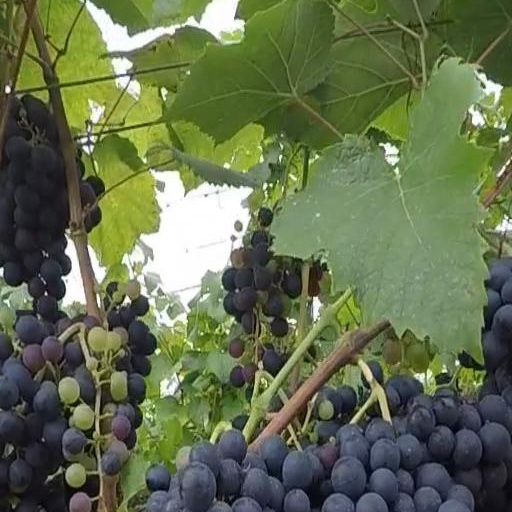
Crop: grape